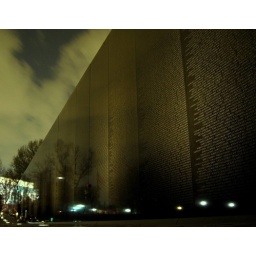
A weary road these men have trod, O house them in the home of God ! Frederick George Scott